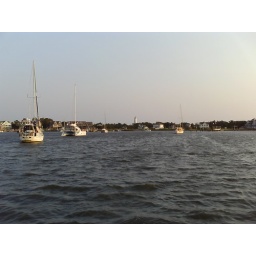
Harbor from sailboat - light house in distance